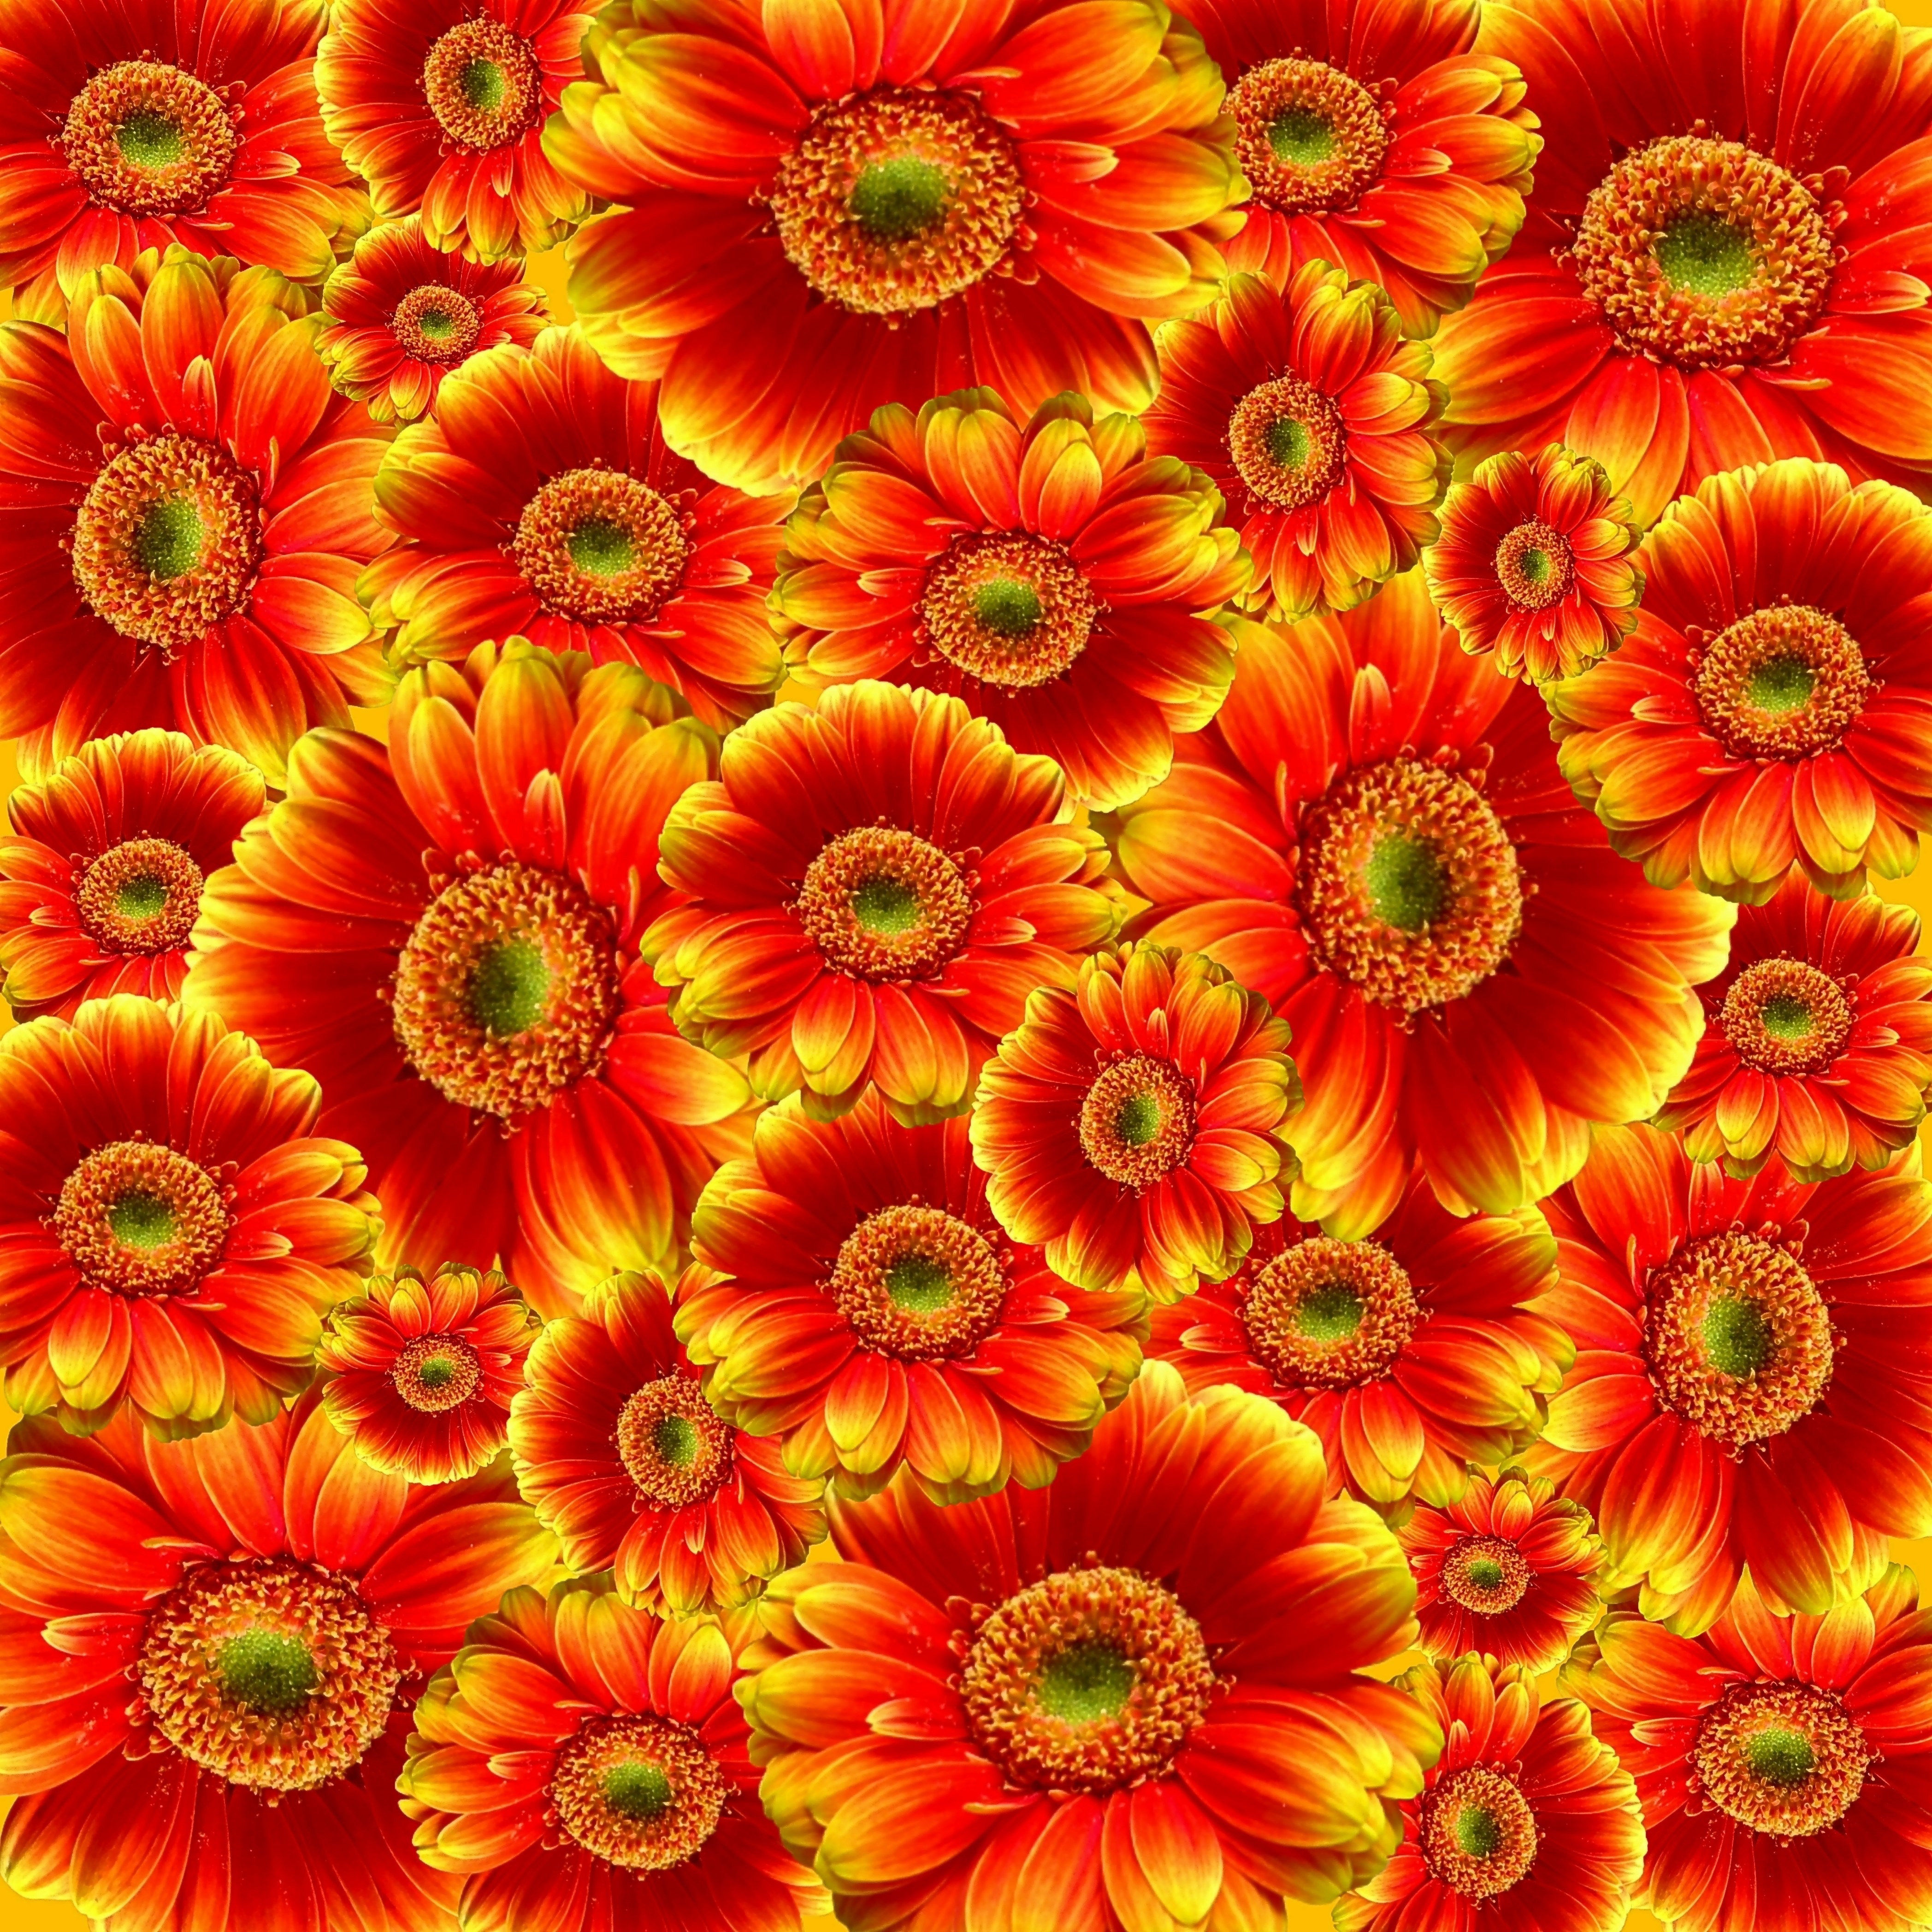
nature, plant, flower, petal, color, colorful, flowers, beautiful, gerbera, macro photography, flowering plant, daisy family, cut flowers, annual plant, plant stem, land plant, chrysanths, flora graphics orange, flowers graphics